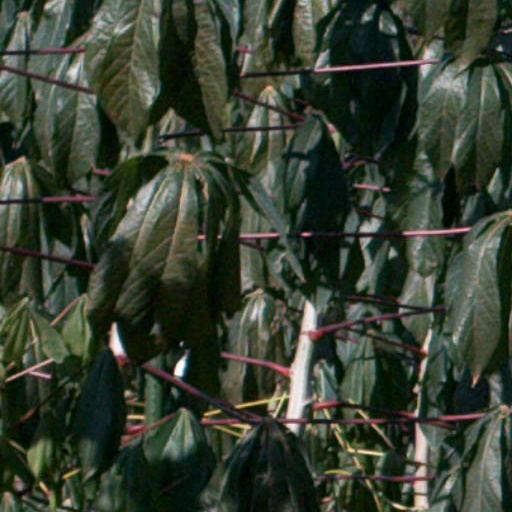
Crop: cassava